Paul Anka

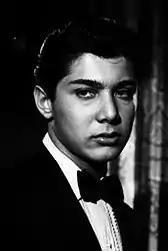
Anka in a cameo role for the crime drama television show "Dan Raven", 1960

In October 2016, Anka married Lisa Pemberton in Beverly Hills, California. They divorced in 2020.